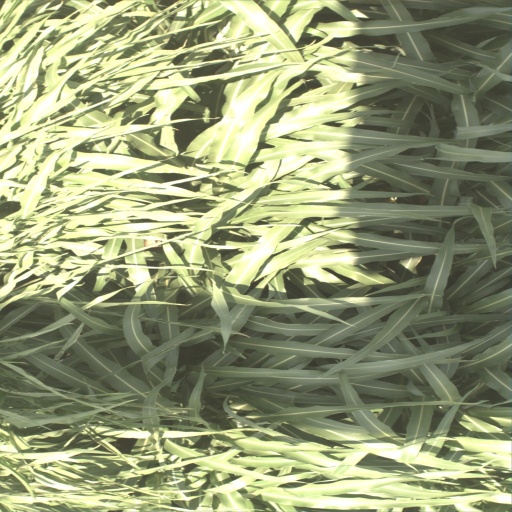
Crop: sorghum